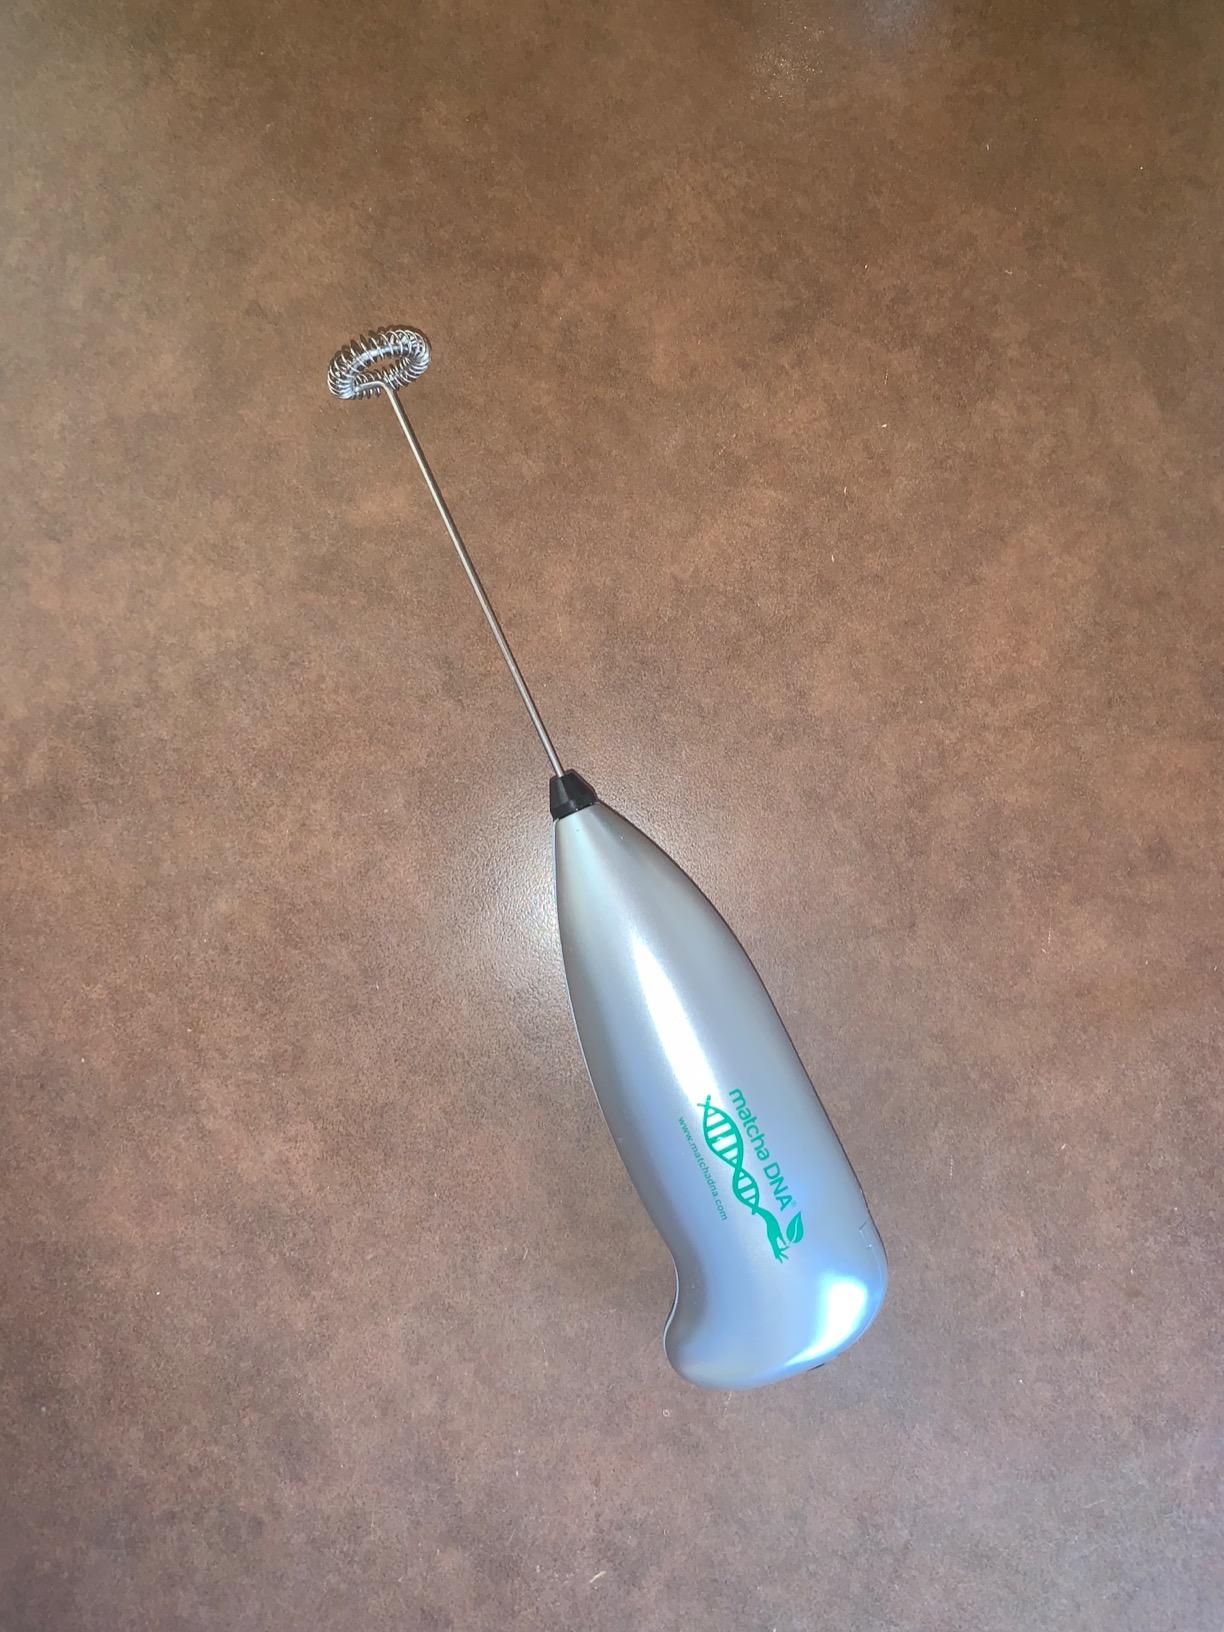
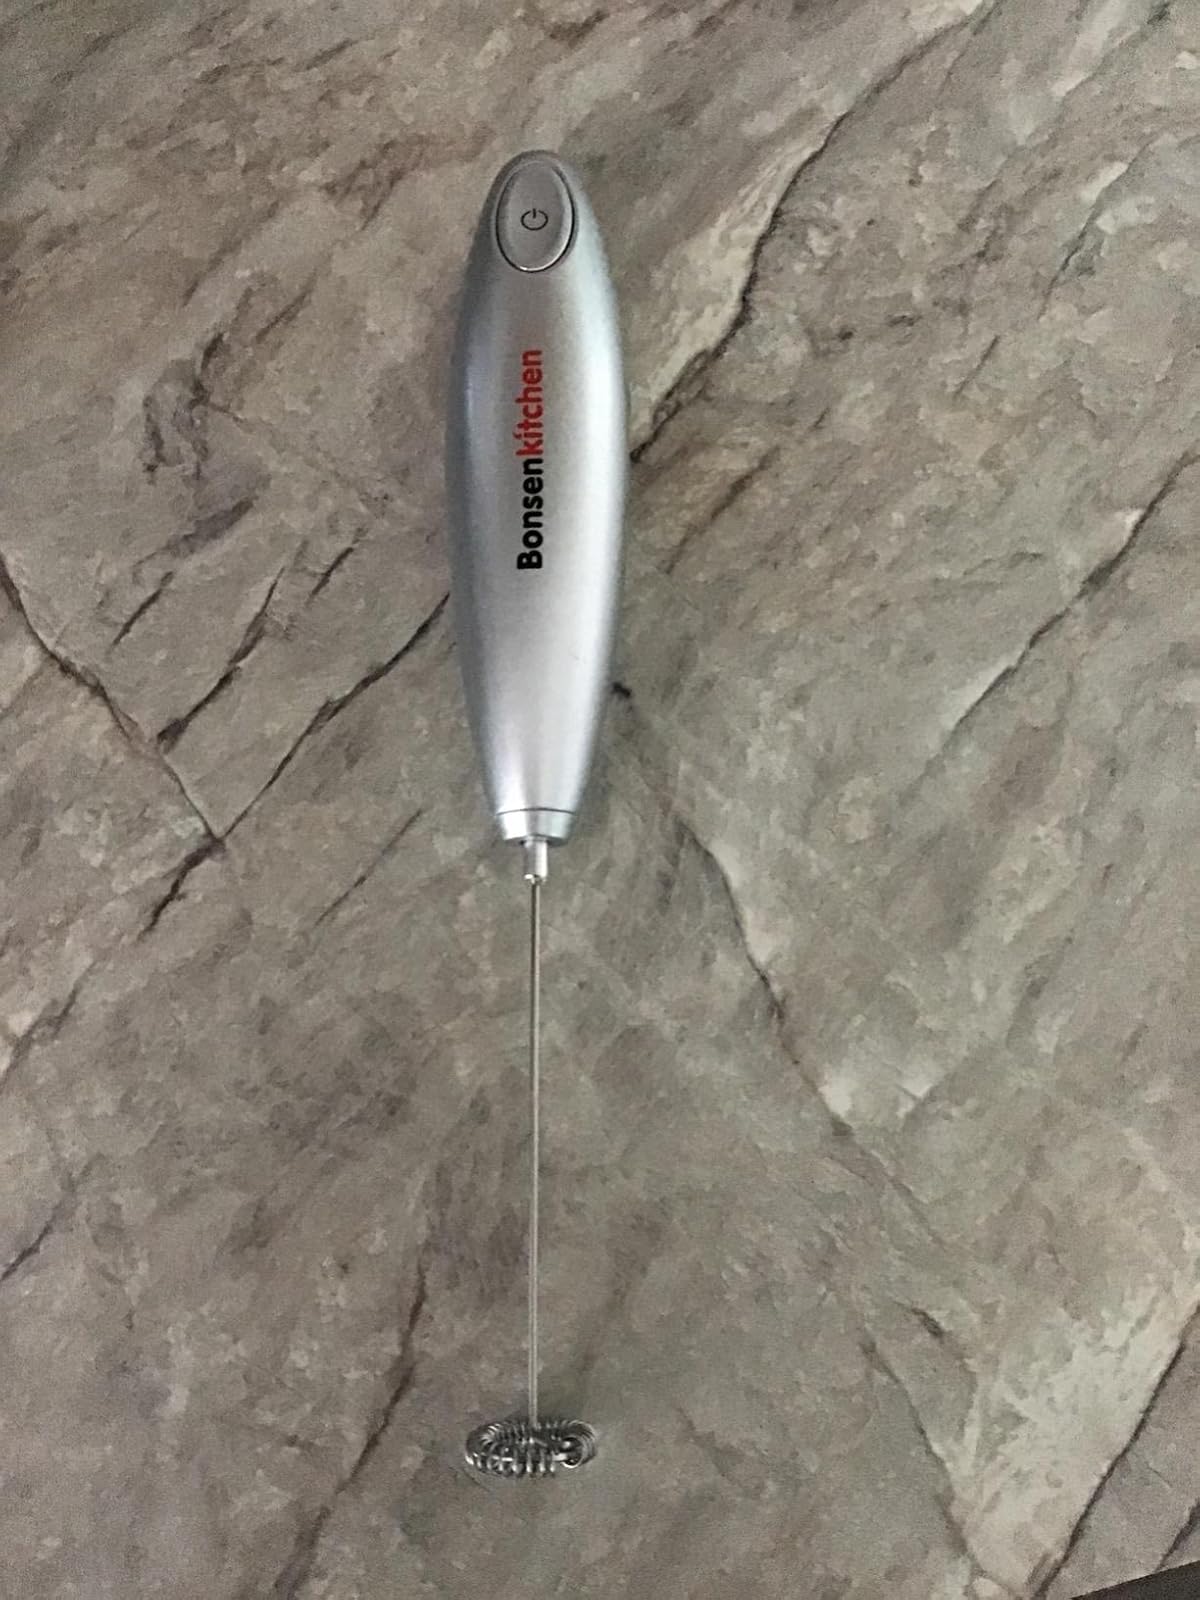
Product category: items_mixer
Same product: no